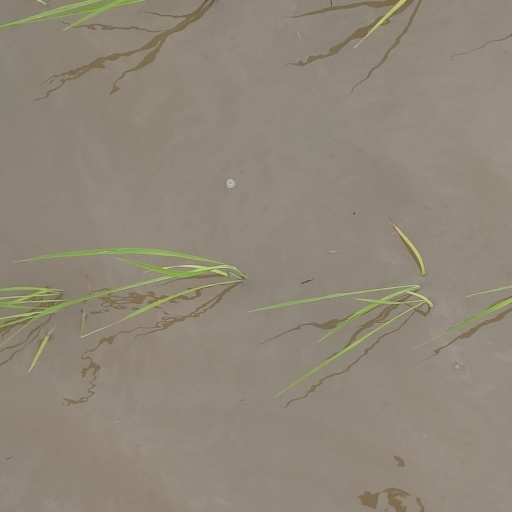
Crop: rice